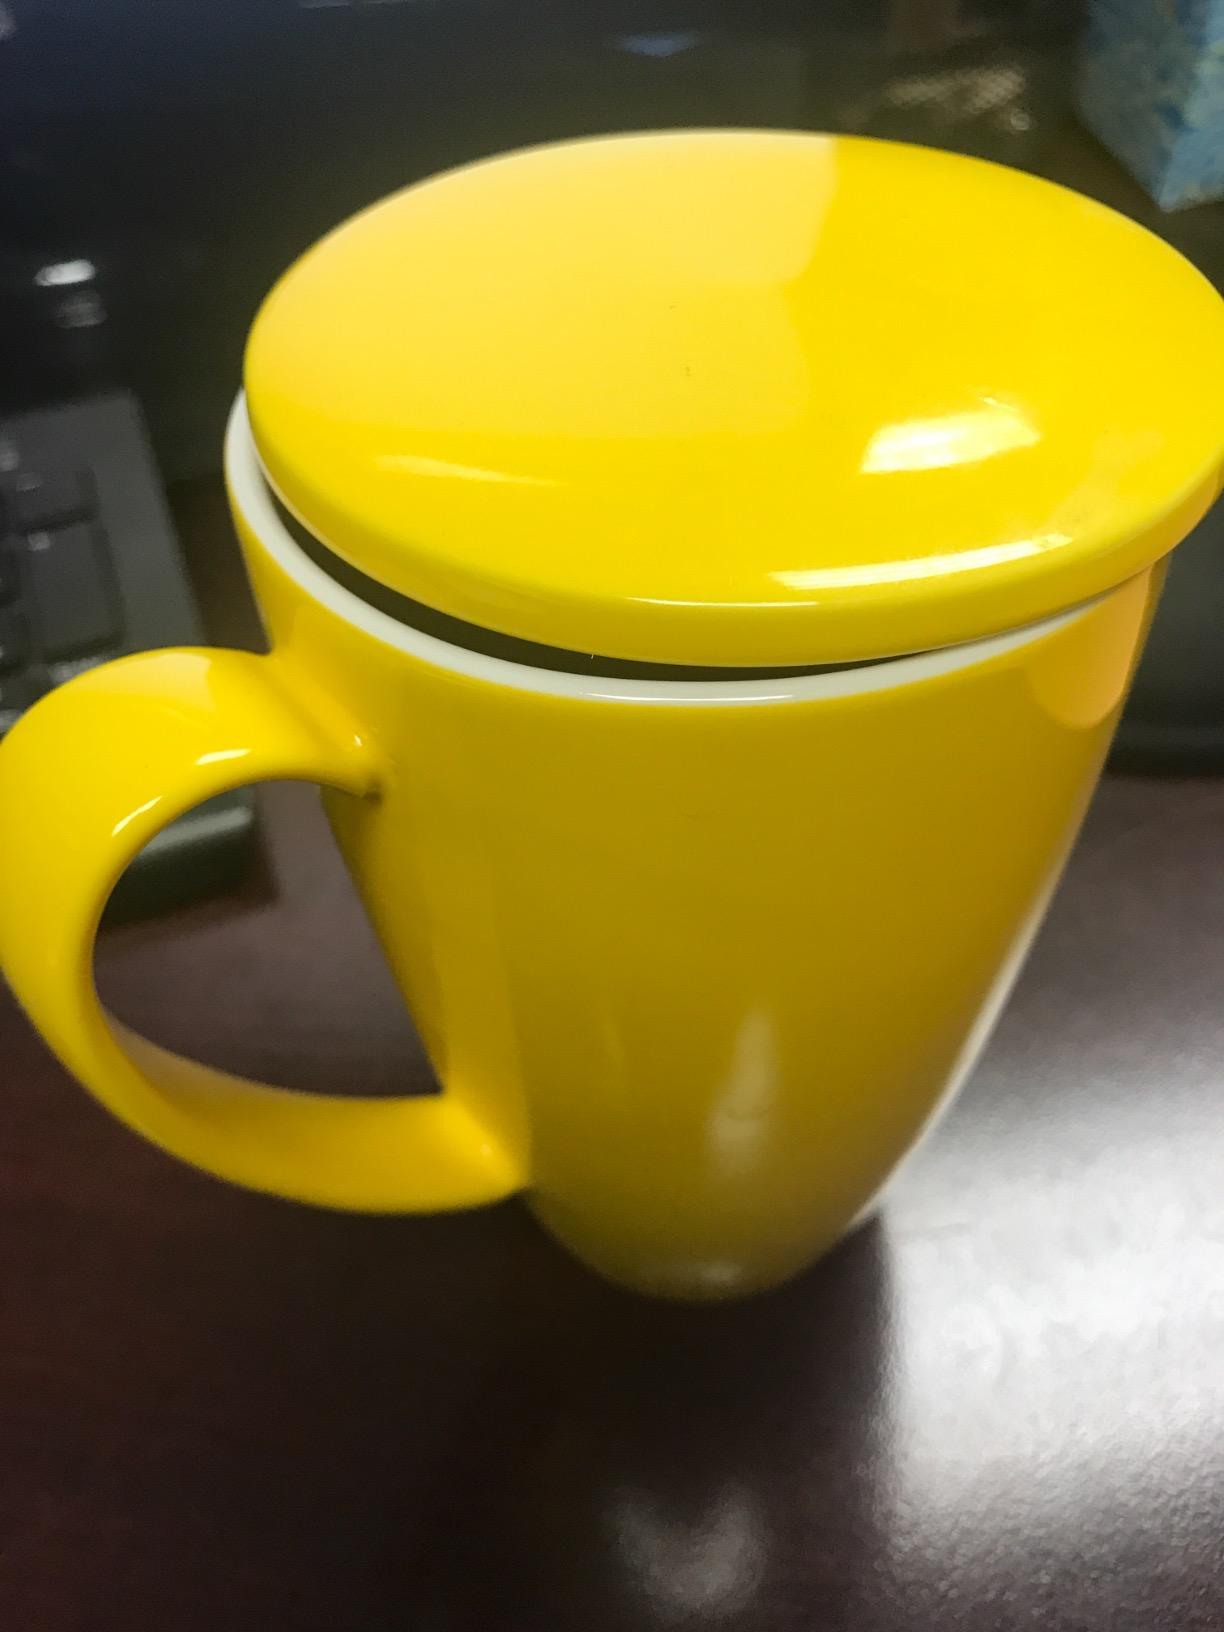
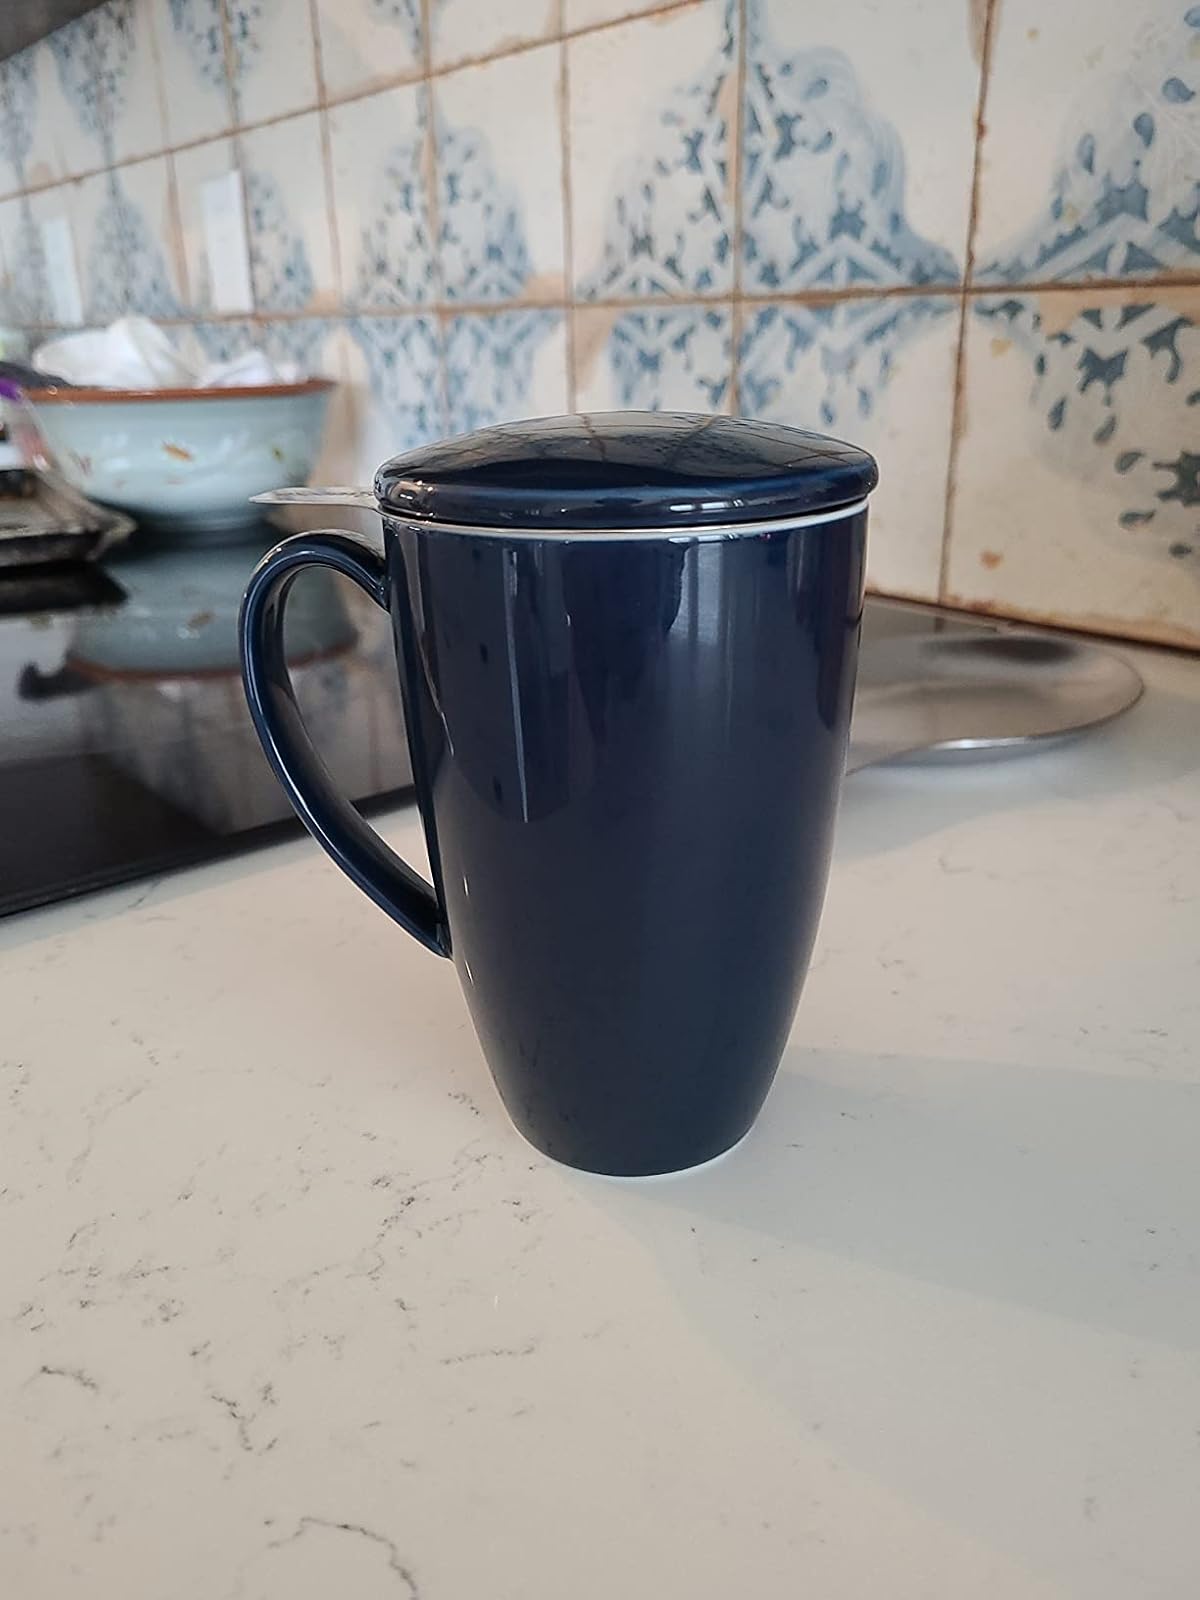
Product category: items_mug
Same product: no